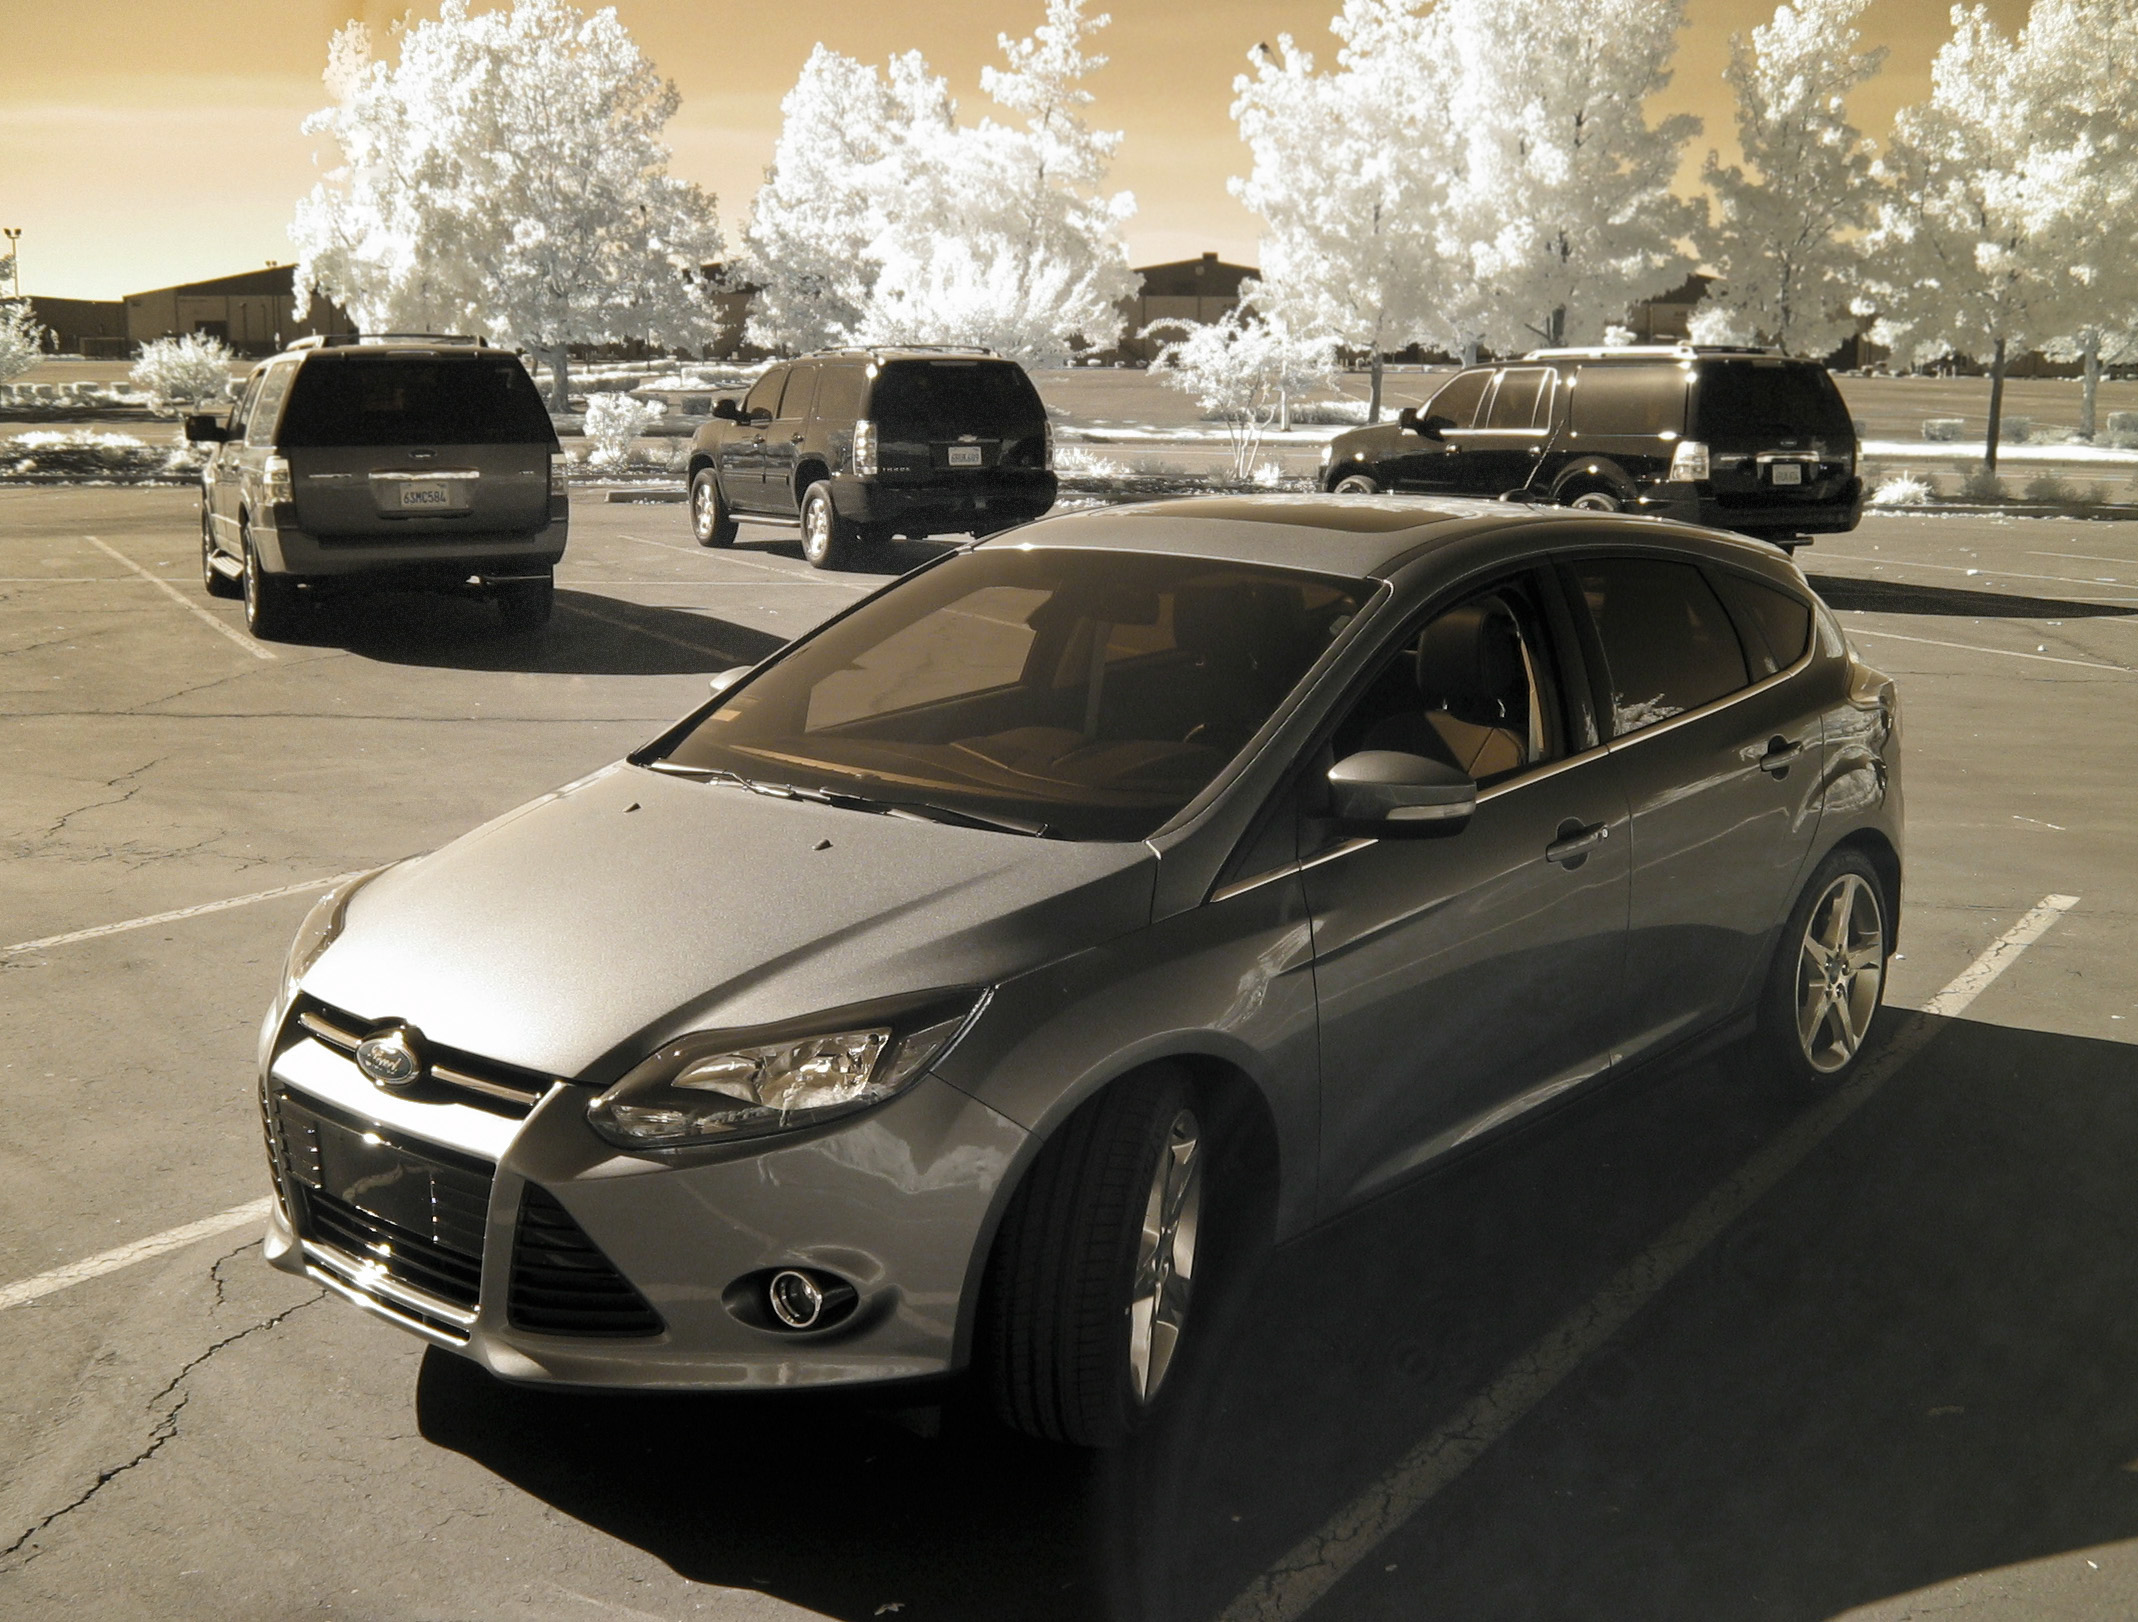
car, vehicle, california, hatchback, race car, 2012, ford, sedan, fordfocus, coupe, review, sacramento, myfordtouch, land vehicle, ford focus, automobile make, automotive exterior, automotive design, full size car, world rally car